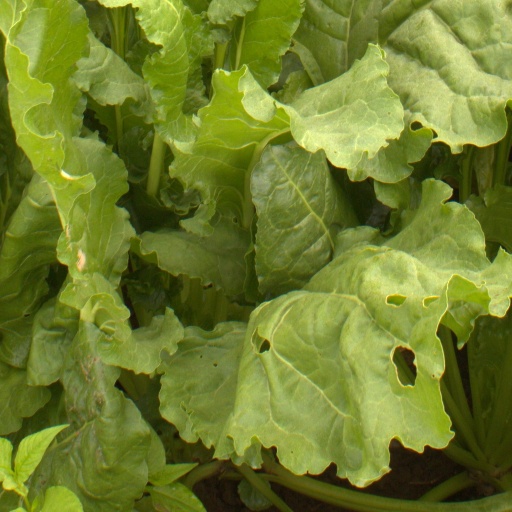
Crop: sugar beet